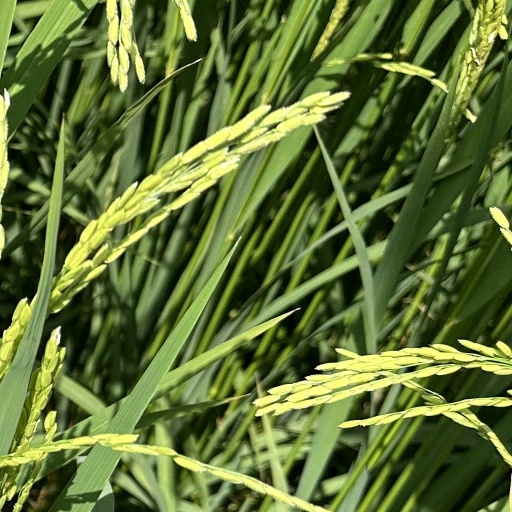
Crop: rice